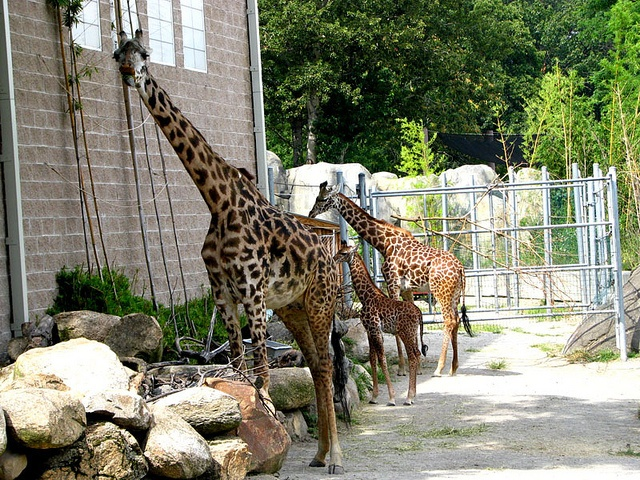
Three giraffes of different sizes and ages, in a zoo.
two large giraffes and a smaller giraffe near a bilding
A large giraffe with two smaller giraffes in an enclosure
giraffes standing in the shade by a building
One giraffe is resting it's head against a building while two other giraffes are standing nearby.